Pahasapa Formation

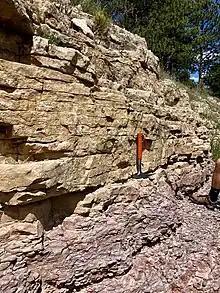
The gradational, conformable contact between the Devonian Englewood Fm and the Mississippian Pahasapa Fm, along SD 44, west of Rapid City. Standard rock hammer for scale.

As the Pahasapa is a marine limestone, the fossils it contains are primarily brachiopods and scattered corals, along with some crinoid plates, gastropods, and bryozoans. Corals are chiefly "Syringopora", and are found generally found near the gradational contact with the Englewood Formation. Also found were the molluscs "Bellerophon, Euomphalus", and the marine invertebrates "Pentremites". Burrows, a trace fossil left by species working the sediment before it lithified, are also common in the lower sections of the formation.